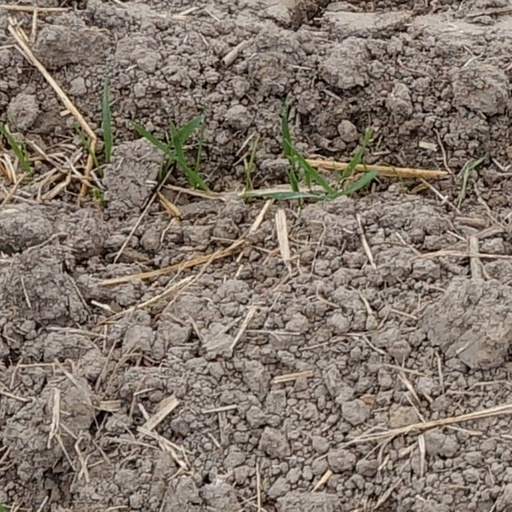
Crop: wheat